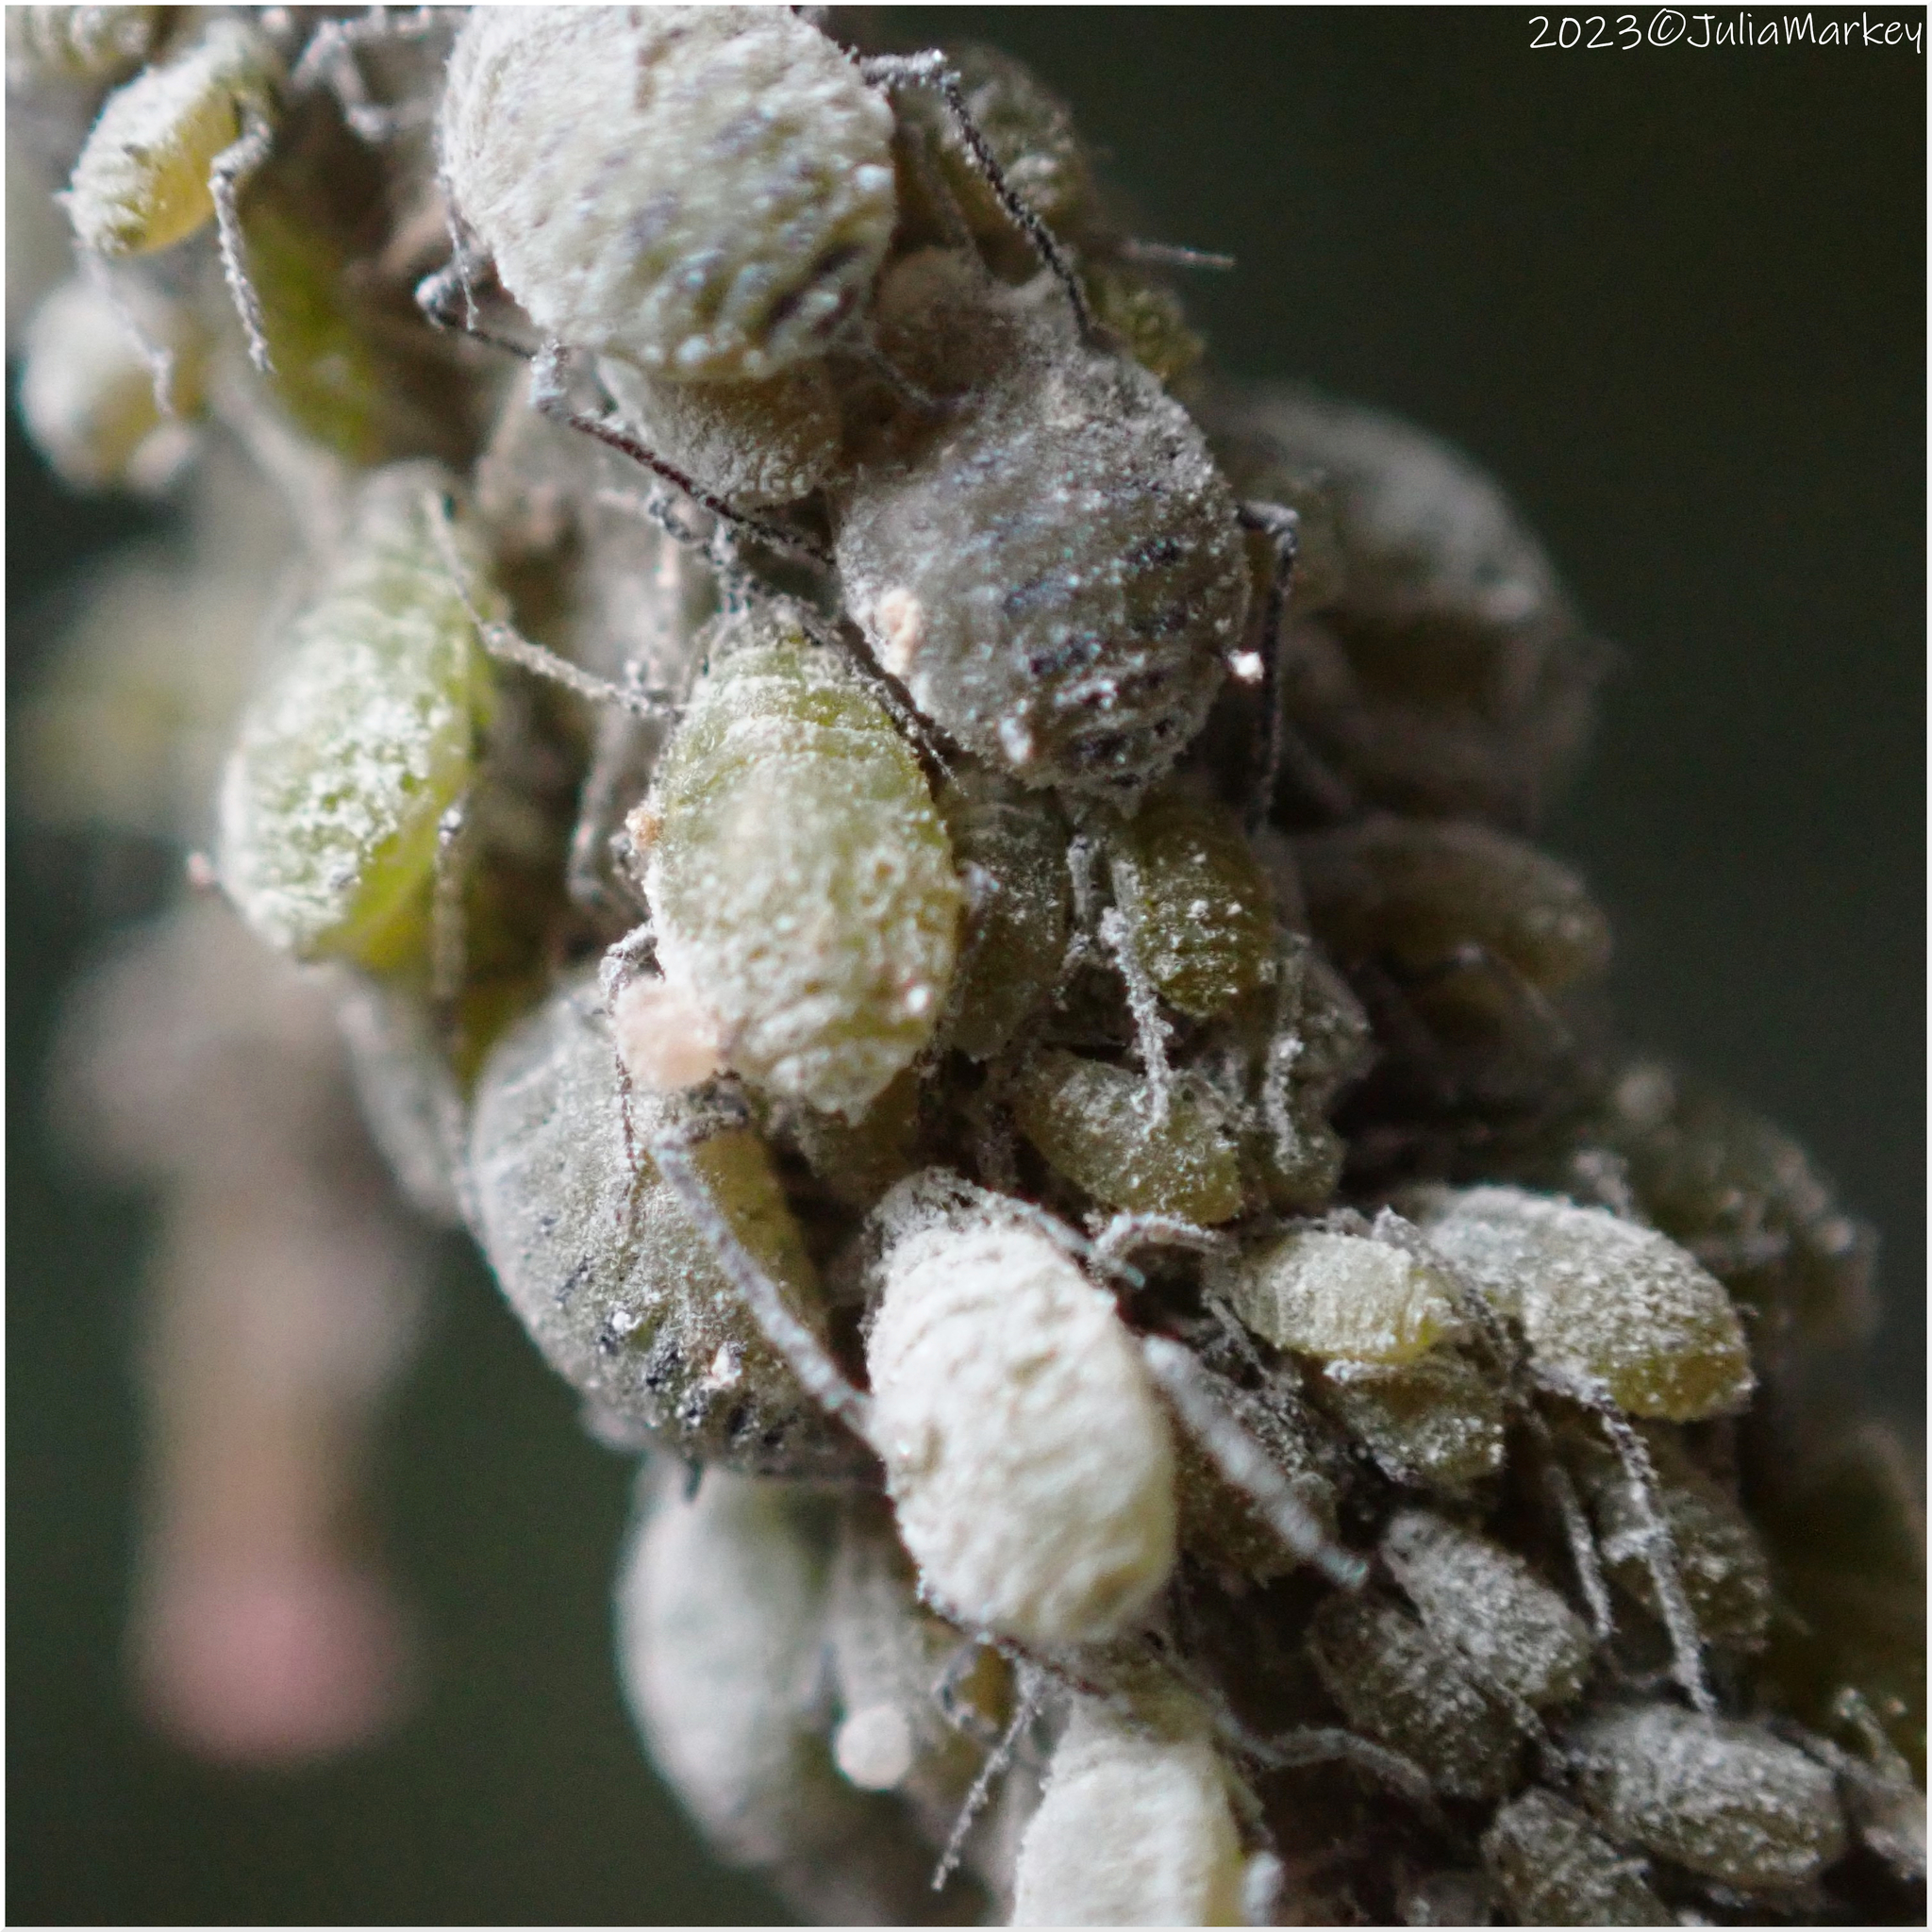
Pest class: cabbage_aphid